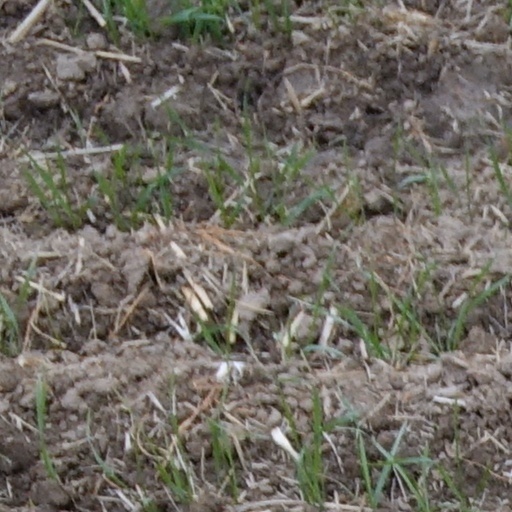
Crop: wheat